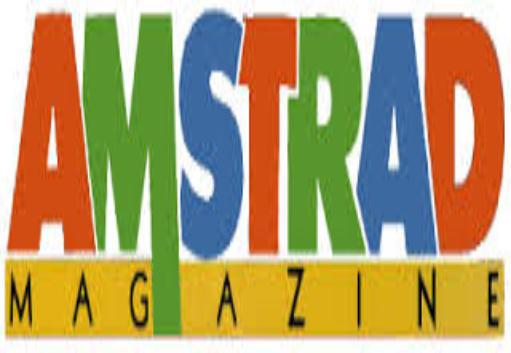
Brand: Amstrad
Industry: Electronic